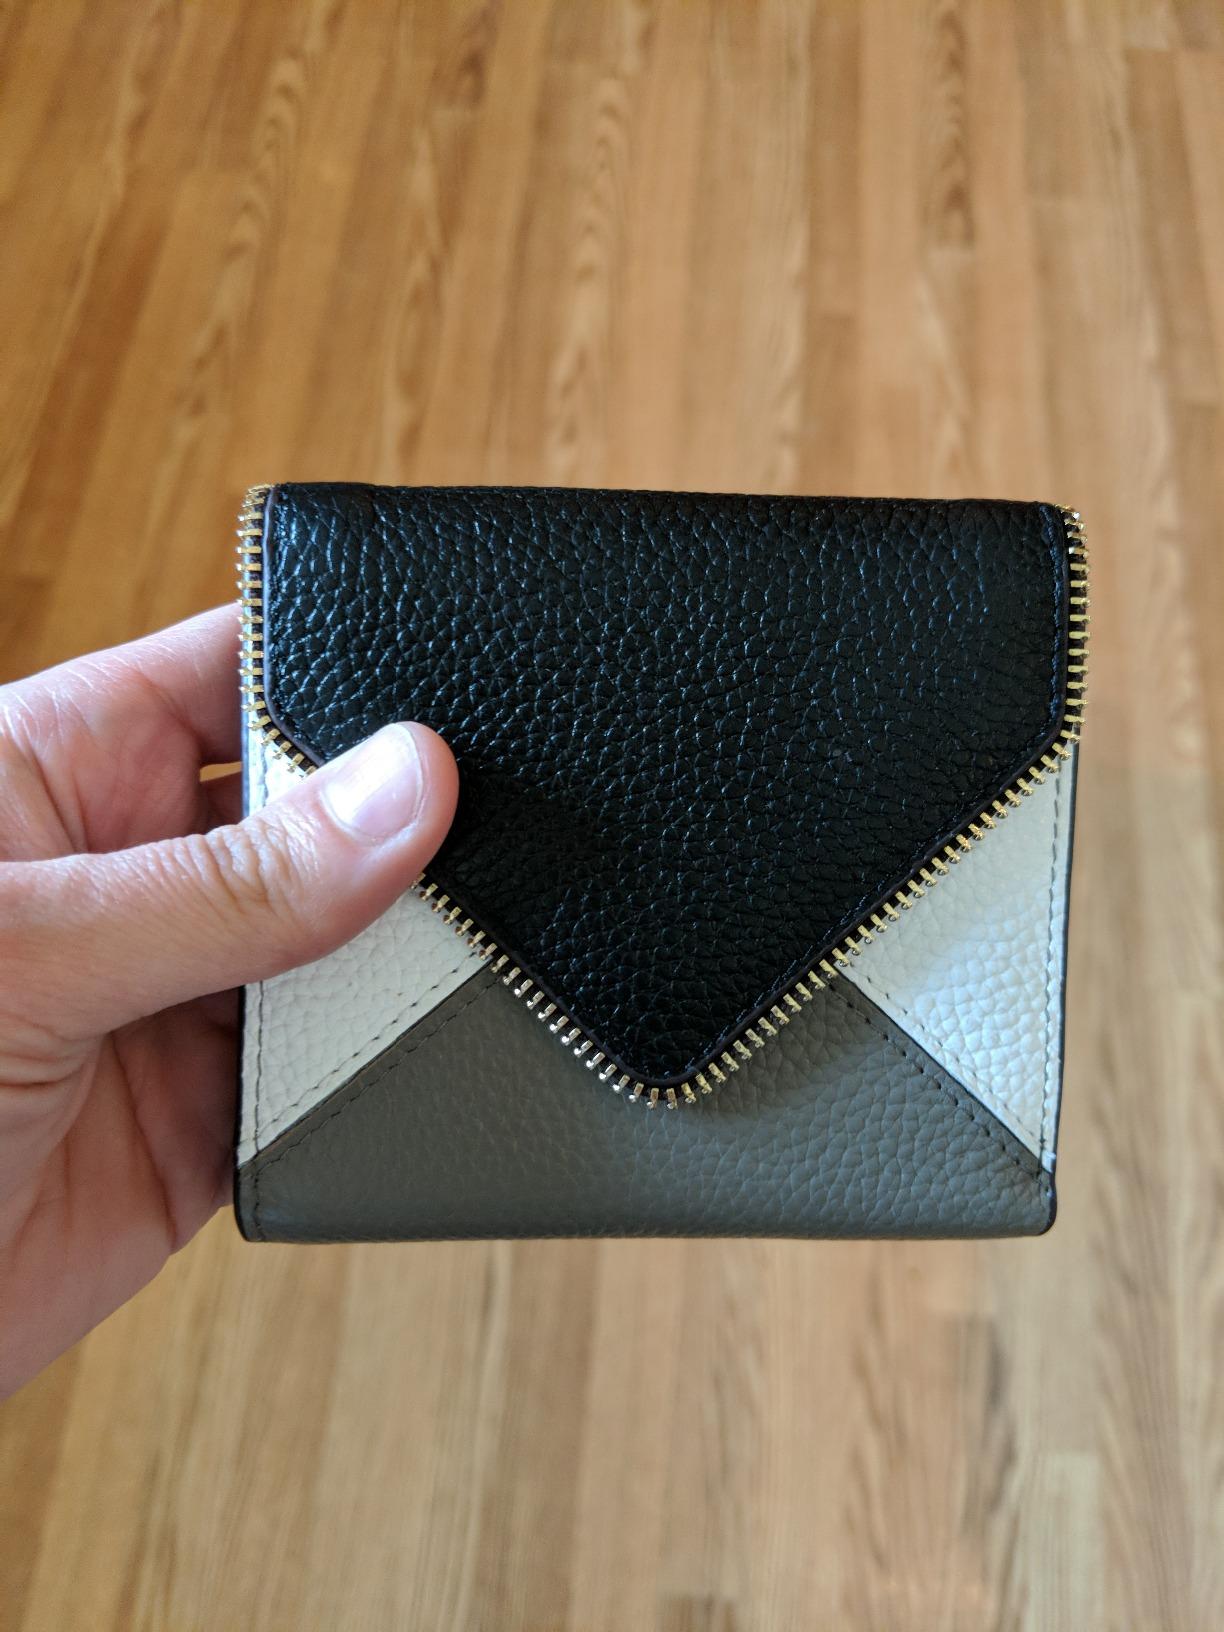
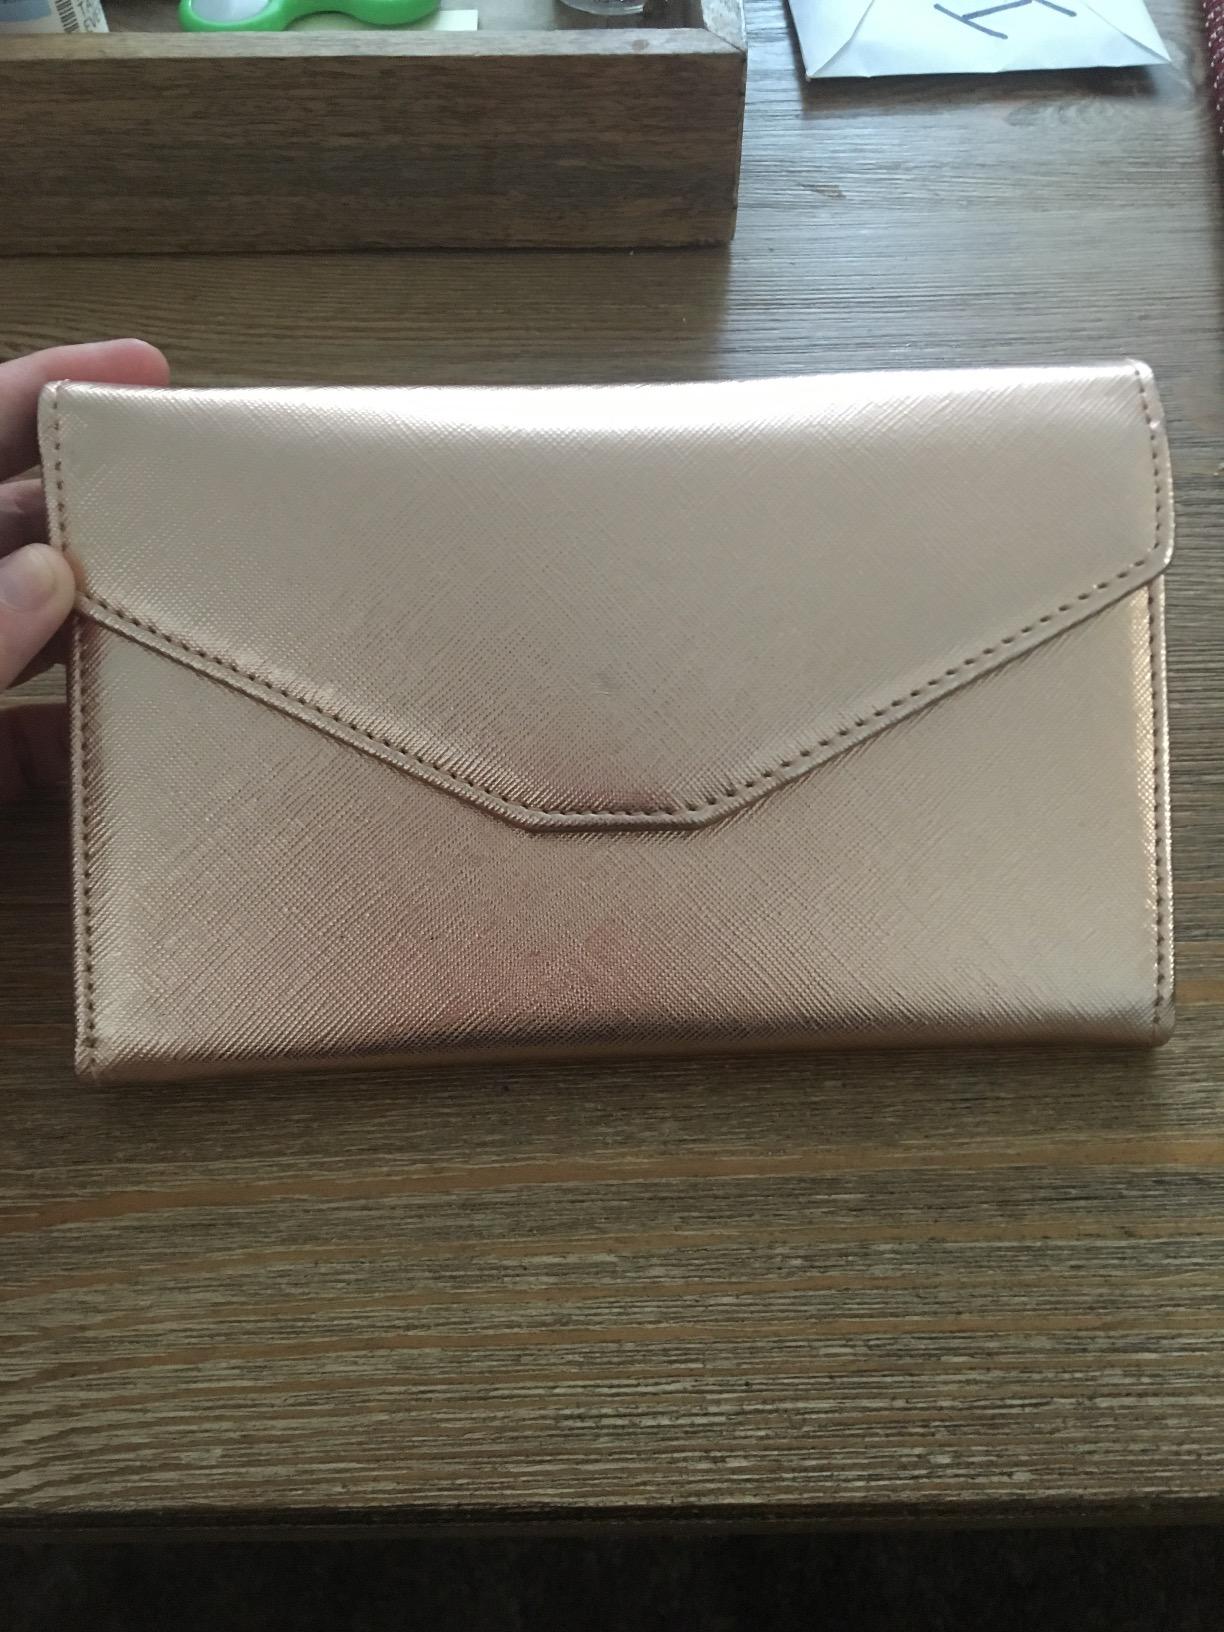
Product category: accessories_wallet
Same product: no